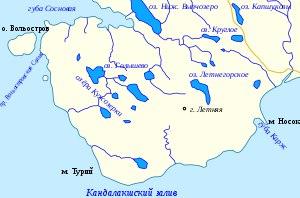
La péninsule de Tourii est une presqu'île de l'oblast de Mourmansk, au nord de la Russie : c'est la plus grande péninsule du sud de la Péninsule de Kola. Elle s'avance dans la Mer blanche, dessinant la baie de Sosnovaïa à l'ouest et la baie de Kardj à l'est.